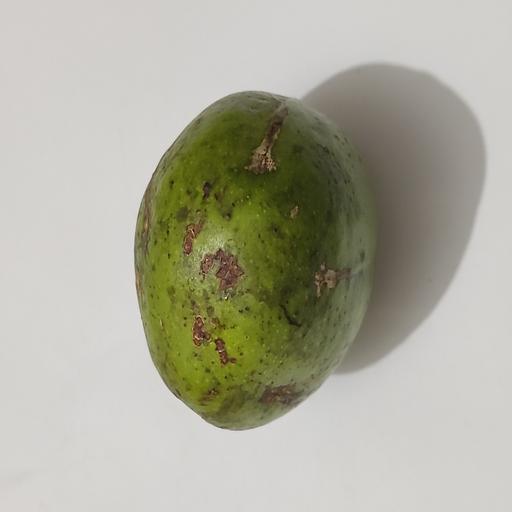
Crop type: Hog Plum